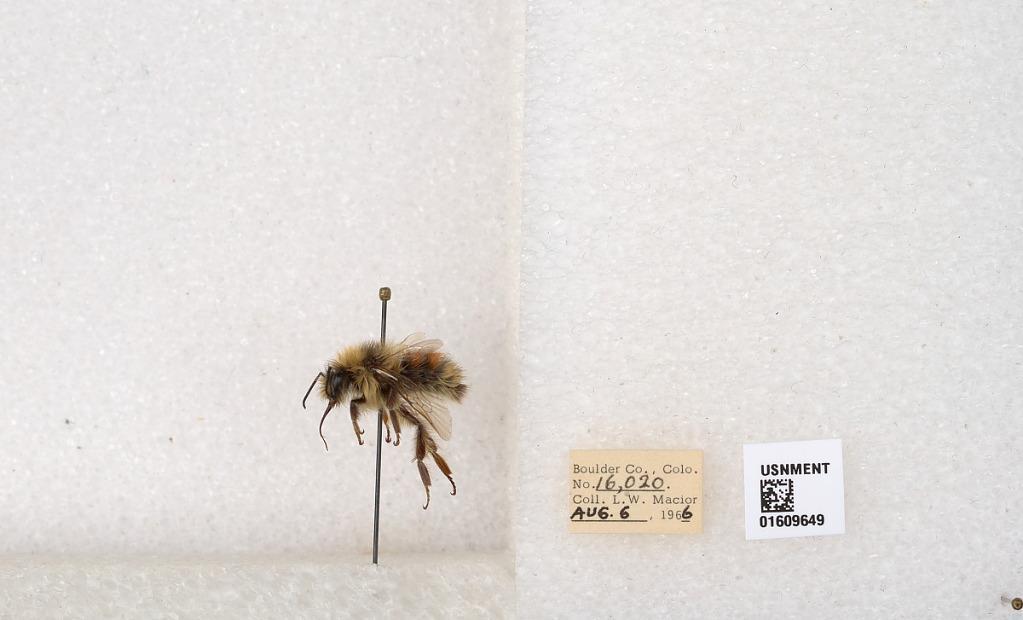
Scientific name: Bombus (Pyrobombus) sylvicola Kirby
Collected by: L. Macior
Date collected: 1966-8-6
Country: United States
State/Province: Colorado
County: Boulder
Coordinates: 40.0263, -105.3